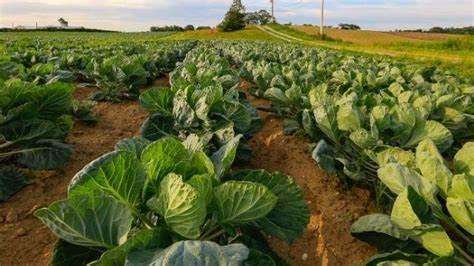
Mboga za majani aina ya kabichi, zimepandwa kwenye shamba kubwa juu ya matuta ambayo yameachiwa nafasi katikati, ili kumuwezesha mkulima kupita na kumwagilia, kuweka mbolea au kupalilia.